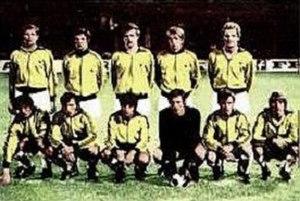
Les épreuves de football des Jeux olympiques d'été de 1972 se disputent du 27 août au 10 septembre.